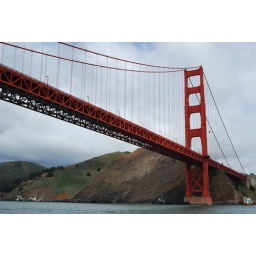
Golden Gate bridge with mountain in background.